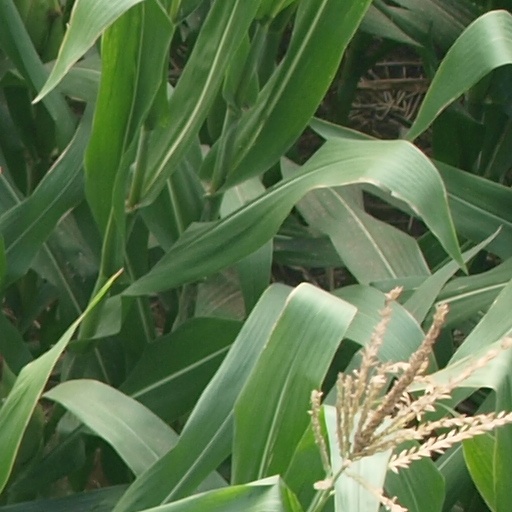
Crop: maize; corn